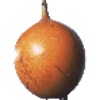
Label: granadilla